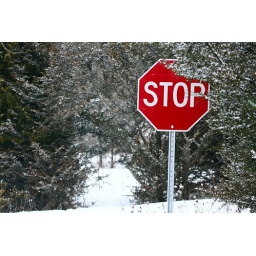
For some reason I like road signs with no sign of roads around shots...